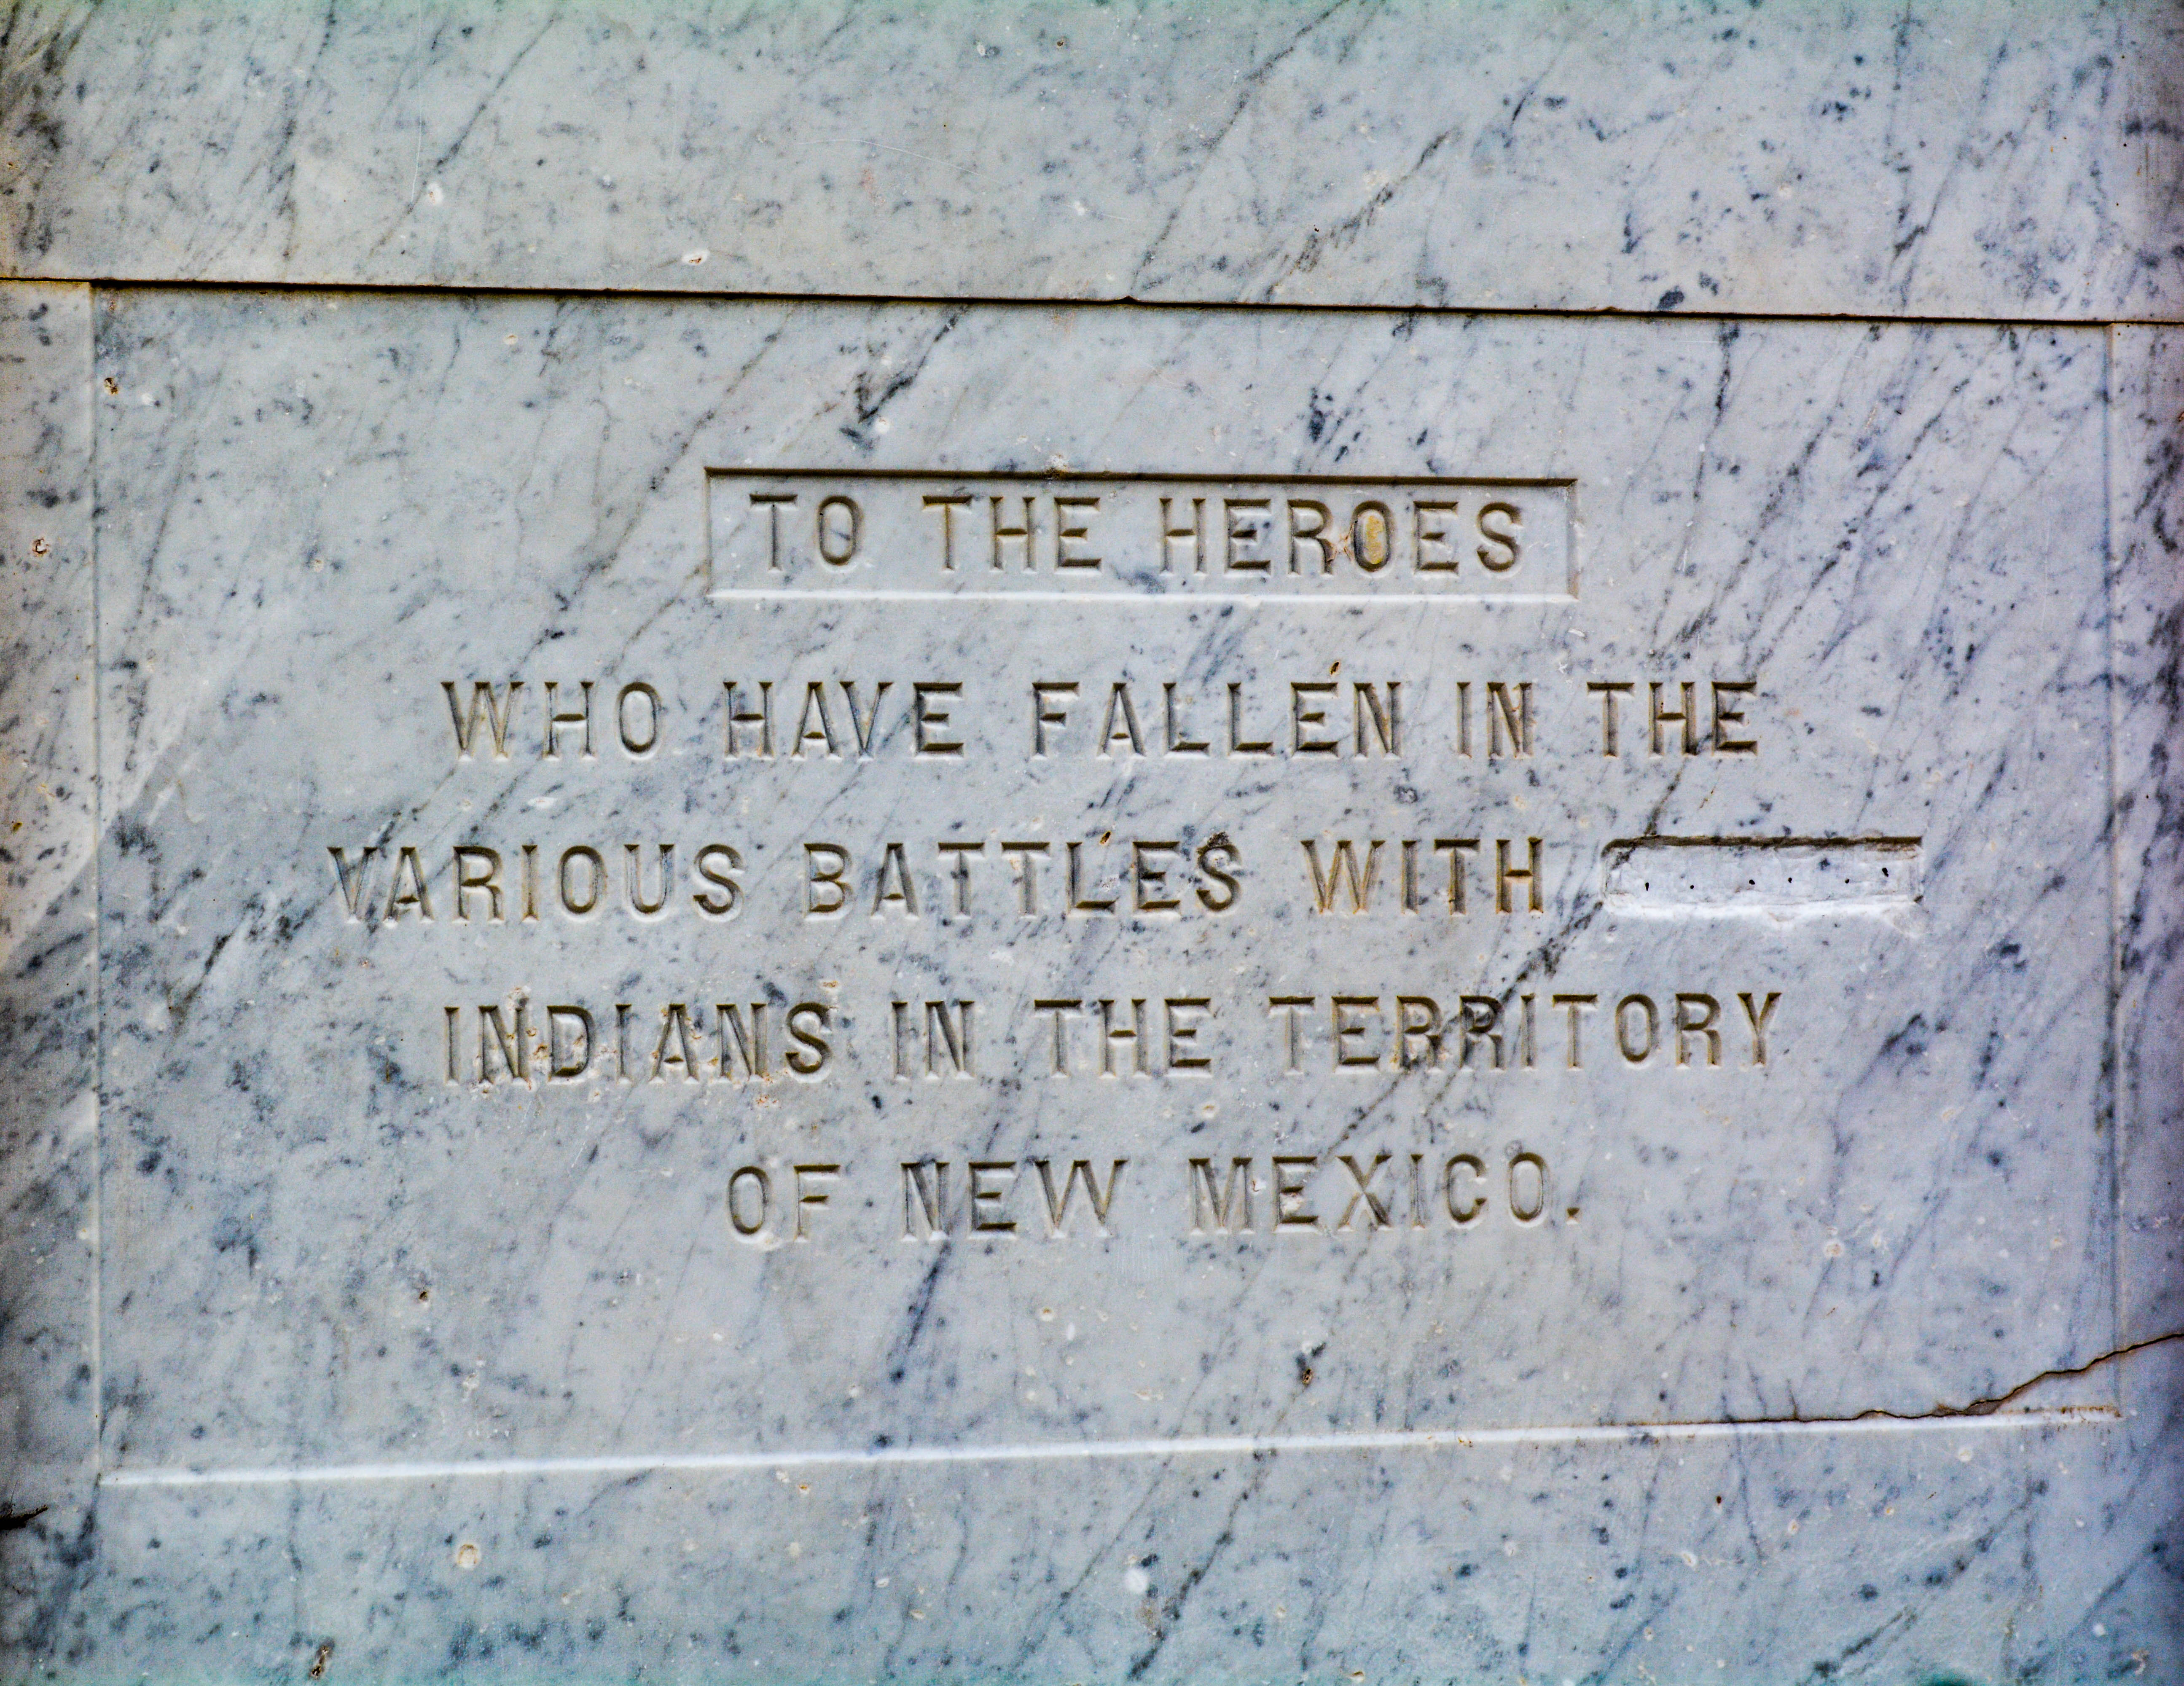
number, wall, memorial, stele, commemorative plaque